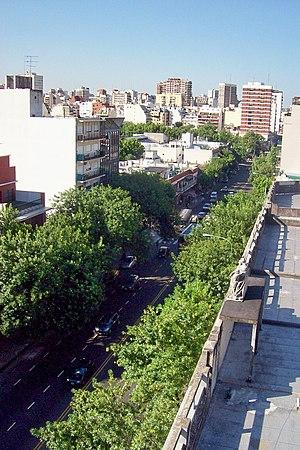
Colegiales est un des quartiers ou barrios de la ville de Buenos Aires, capitale de l'Argentine. Il est délimité par les rues Avenida Álvarez Thomas, Avenida Forest, Avenida de los Incas, Calle Virrey del Pino, Avenida Cabildo, Calle Jorge Newbery, Calle Crámer et Avenida Dorrego. Avec plus ou moins 57 000 habitants sur une superficie de seulement 240 hectares, le quartier apparait comme très densément peuplé.